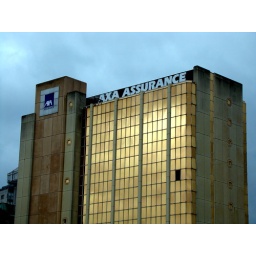
This unusual office building in Coventry, England is occupied by Axa Assurance.